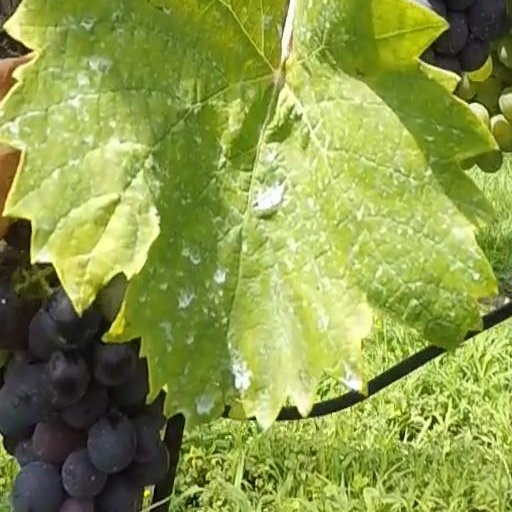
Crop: grape